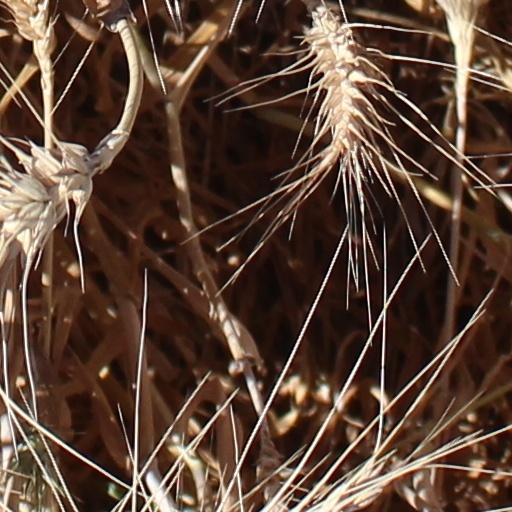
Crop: wheat